Tommy Boyce

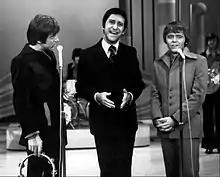
Boyce and Hart stood with Soupy Sales in 1970 Hart is at the left, Sales is in the centre, Boyce is at the right

Boyce wrote both biggest hits for Curtis Lee, "Pretty Little Angel Eyes" and "Under the Moon of Love". In 1965, he wrote "Action" for Freddy Cannon which became the theme song for Where the Action Is. Also in 1965, he wrote "Peaches 'N' Cream" for The Ikettes.